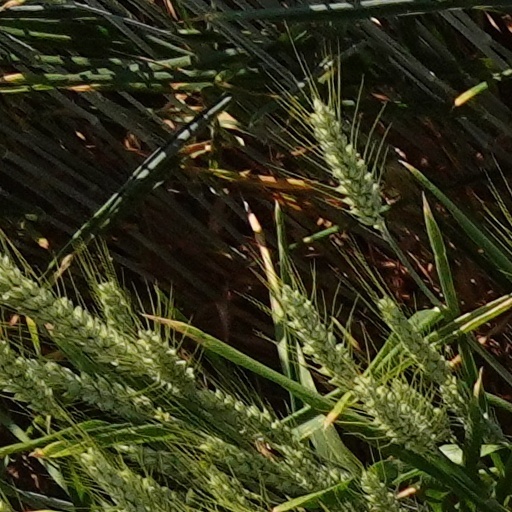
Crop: wheat